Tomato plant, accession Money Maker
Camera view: horizontal (90 deg, fisheye); turntable rotation: 270 degrees
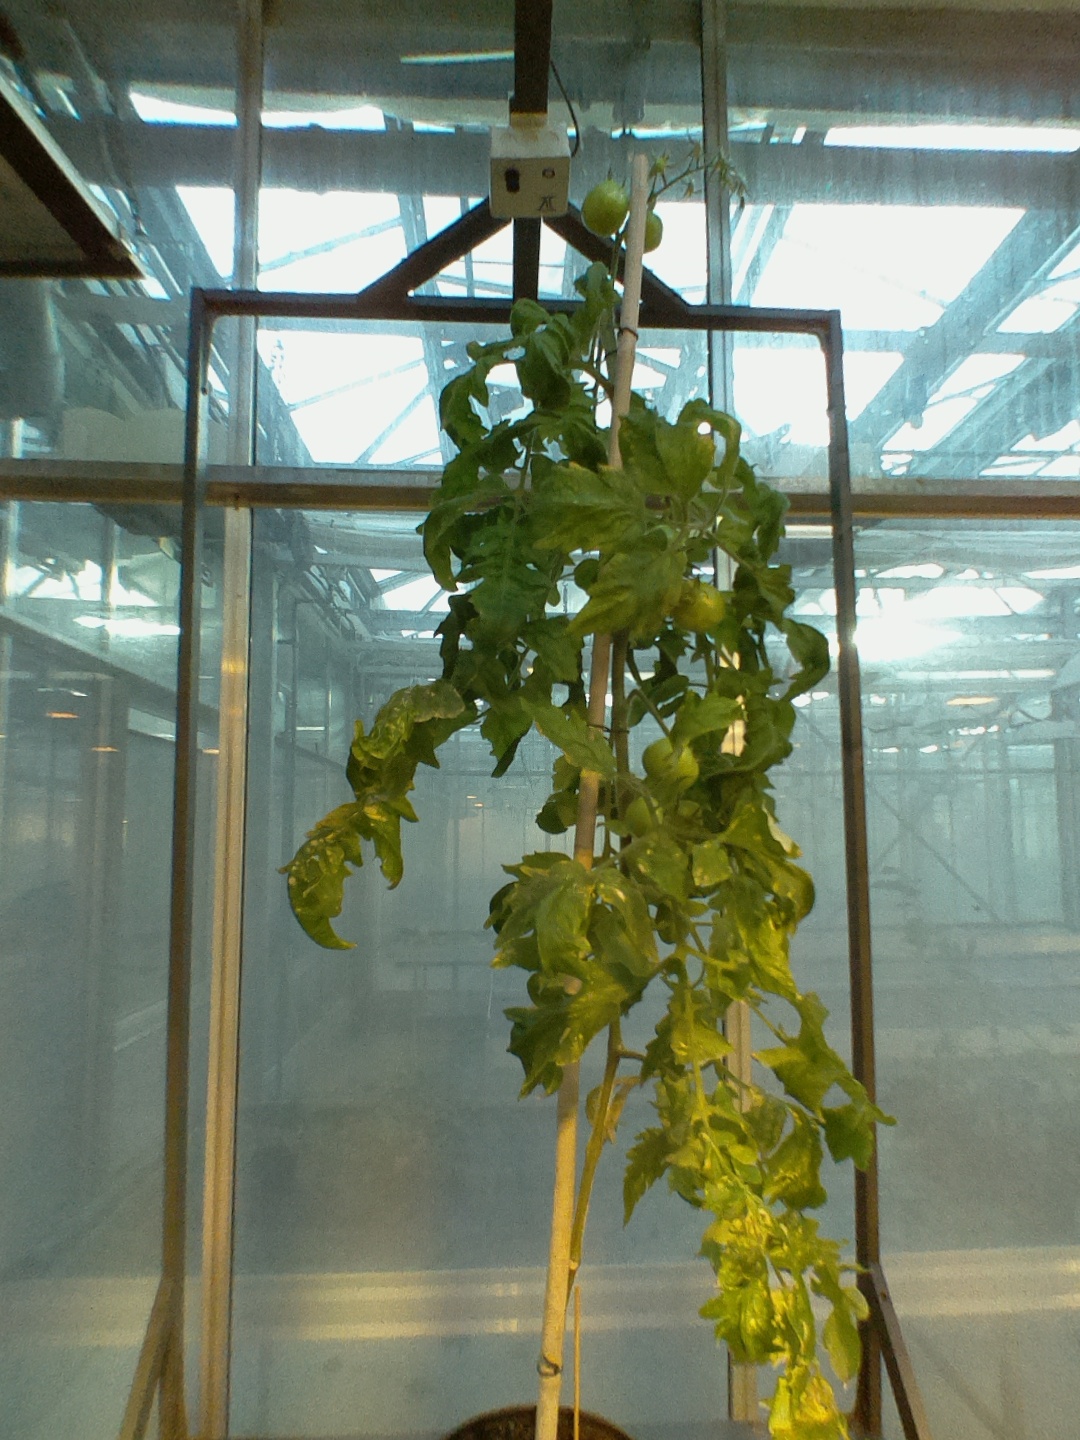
BBCH growth stage 79: 90% -100% of final fruit size